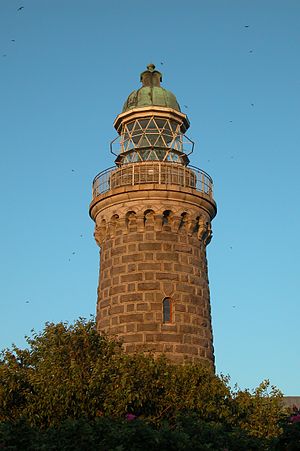
Ærø / Kultur
Skjoldnæs Fyr er opført i 1881
Ærø er en 88 km² stor moræneø som ligger ved den sydlige indgang til Lillebælt og er omgivet af Fyn mod nord, Langeland mod øst, Slesvig-Holsten mod syd og Als mod vest. Ærø er en af Danmarks mindste ø-kommuner. Her bor cirka 5.956 mennesker.